Millipede

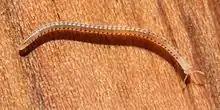
Spotted snake millipedes can be agricultural pests.

Millipedes generally have little impact on human economic or social well-being, especially in comparison with insects, although locally they can be a nuisance or agricultural pest. Millipedes do not bite, and their defensive secretions are mostly harmless to humans — usually causing only minor discolouration on the skin — but the secretions of some tropical species may cause pain, itching, local erythema, edema, blisters, eczema, and occasionally cracked skin. Eye exposures to these secretions causes general irritation and potentially more severe effects such as conjunctivitis and keratitis. This is called millipede burn. First aid consists of flushing the area thoroughly with water; further treatment is aimed at relieving the local effects.